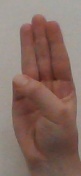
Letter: thaa